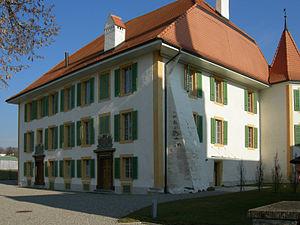
Mézières, château
Mézières est une localité et une commune suisse du canton de Fribourg, située dans le district de la Glâne.